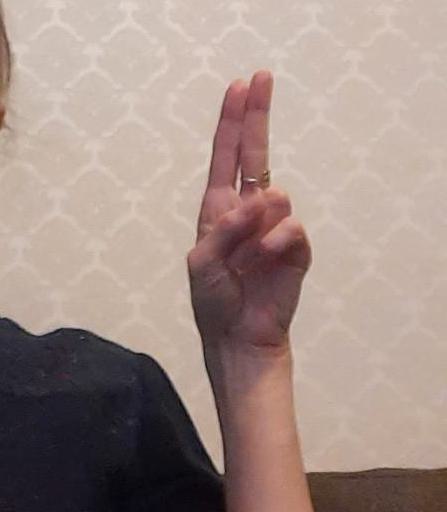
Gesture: two_up